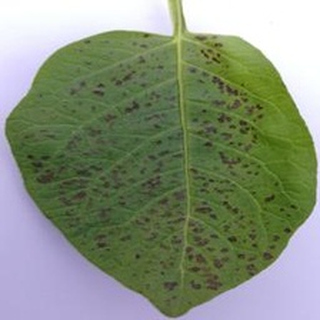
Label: potato_early_blight